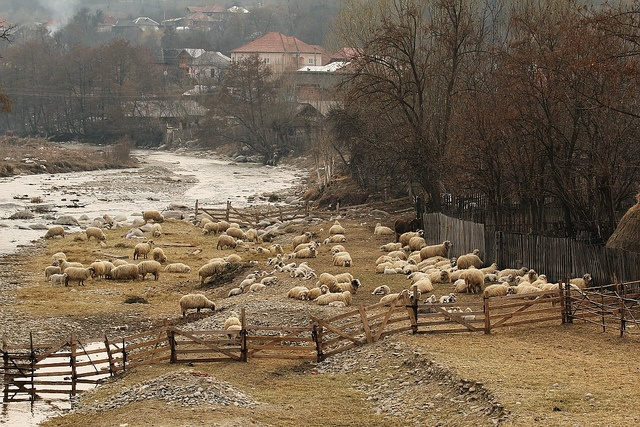
many sheep grazing in a pen next to a river
A herd of white sheep grazing and resting on the ground while inside of a wooden fence.
A field filled with lots of white sheep next to a river.
Several sheep in various positions inside of an enclosed area.
a field of sheep lay around in dry grass